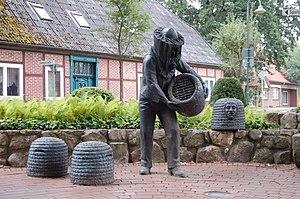
L'apiculture est une branche de l’agriculture qui consiste en l’élevage d’abeilles à miel pour exploiter les produits de la ruche, principalement du miel mais également la cire, la gelée royale, le pollen et la propolis. L’apiculteur doit procurer au rucher un abri, des soins, et veiller sur son environnement.